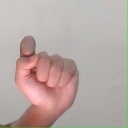
अक्षर: घ